Tetraneuris herbacea

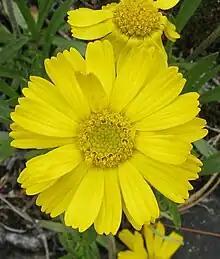

"Tetraneuris herbacea" is a perennial herb growing from a branching caudex with one or more erect stems measuring 6 to about 35 centimeters (2.4-14.0 inches) tall. The leaves are located around the base of the plant and have rubbery, glandular blades. The inflorescence is a single flower head borne on a hairy peduncle. The head contains 50-250 yellow disc florets surrounded by 7-27 (occasionally 0) yellow ray florets each ray measuring 1 or 2 centimeters (0.4-0.8) in length. The fruit is an achene tipped with a pappus of scales.